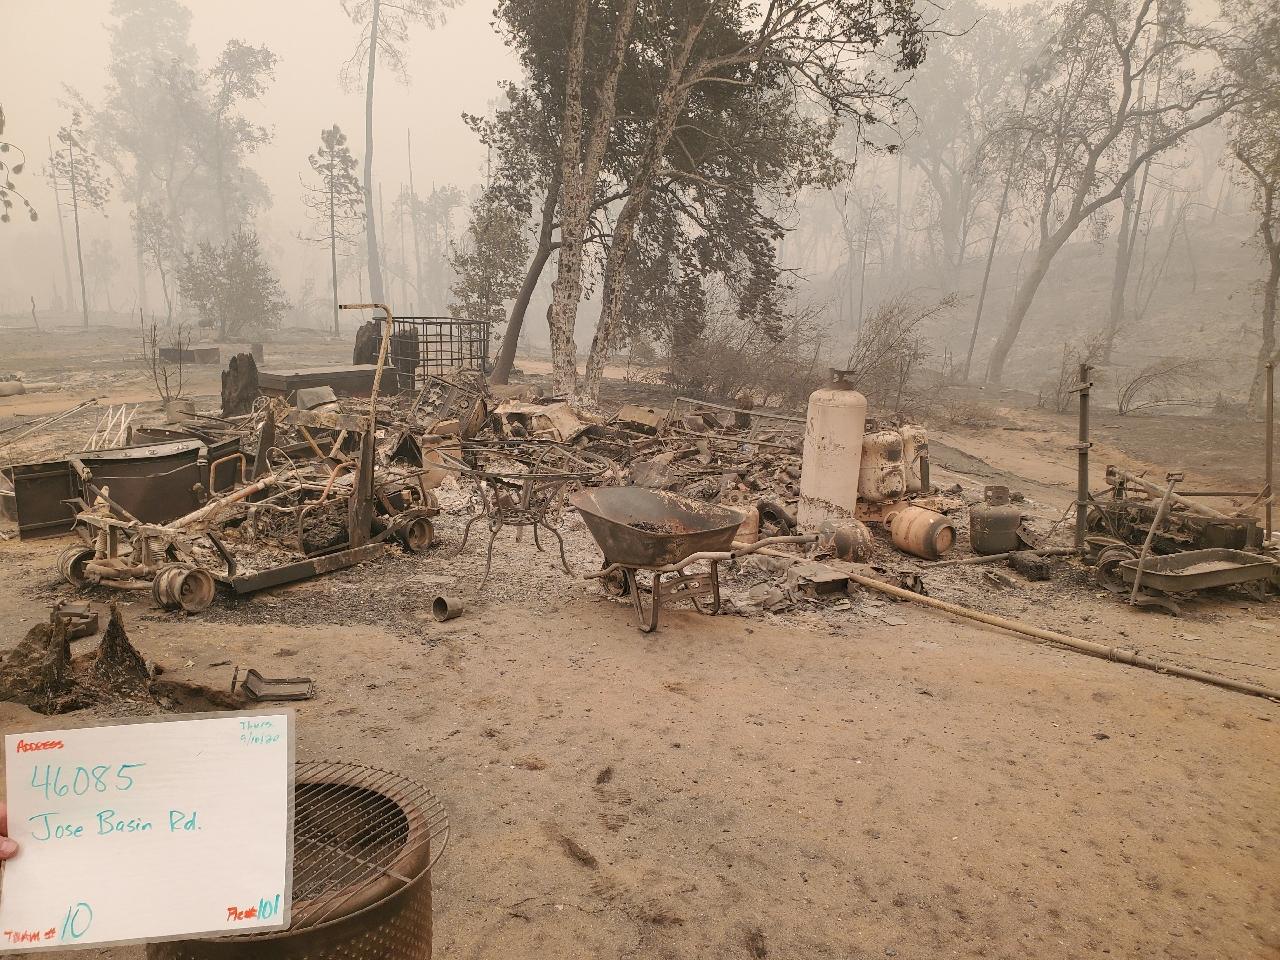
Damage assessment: destroyed